2022 Nobel Prize in Literature

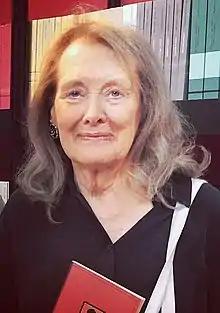
"for the courage and clinical acuity with which she uncovers the roots, estrangements and collective restraints of personal memory"

The 2022 Nobel Prize in Literature was awarded to the French author Annie Ernaux (born 1940) "for the courage and clinical acuity with which she uncovers the roots, estrangements and collective restraints of personal memory". It was announced by the Swedish Academy on 6 October 2022. Ernaux was the 16th French writer – the first Frenchwoman – and the 17th female author, to receive the Nobel Prize in Literature.